Pyrgoi

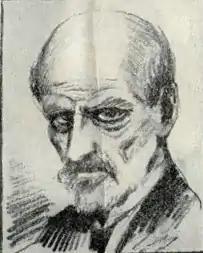
Petar Ichko, Greek diplomat from Pyrgoi who worked in Serbia.

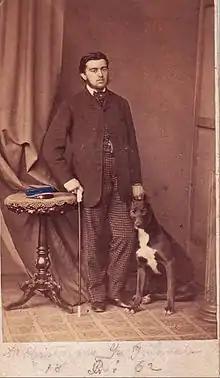
Anastasios Christomanos, member of the Christomanos family. He was an important Greek chemist.

In 1571, after the naval battle of Nafpaktos (October 7, 1571), there were Greek uprisings against the Ottomans in Katranitsa, and all over Macedonia.